History of clockmaking in Besançon

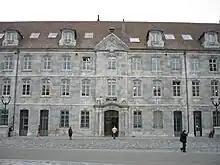
The former granary, now a clockmaking school and music conservatory.

Since 1801, the Comtois capital has had a small clockmaking apprenticeship workshop for boys, known as "Œuvre de Saint-Joseph", located in the Battant district. However, the profession wished to see the establishment of a real school, and although this desire was first expressed in 1833, it was not until 1844 that Abbé Faivre, in response to the community's wishes and the rapid expansion of the clockmaking industry in the city, founded the first school in the convent of the Petites Carmes in Battant. The town's clockmaking community even wrote to the Minister requesting the creation of a clockmaking school, but no response was forthcoming, so in 1862 the municipality founded the "École Municipale d'horlogerie", in the former granary (now a music conservatory). Studies began in 1865 with a program of theoretical and vocational training, carefully designed by Georges Sire, Doctor of Science. The school met with great success, winning prizes such as a bronze medal at the 1867 Paris World's Fair, a medal at the 1878 Paris World's Fair, and a grand prize at the 1889 Paris World's Fair. The small provincial school became a national institution, receiving an endowment in 1891 during a visit by President Sadi Carnot. From 1912 to 1944, the "École municipale d'horlogerie" was governed by an outstanding figure: Louis Trincano, a former graduate of the school who became a clockmaker in the town and secretary of the factory's union, who obtained the de facto nationalization of the establishment in 1921.